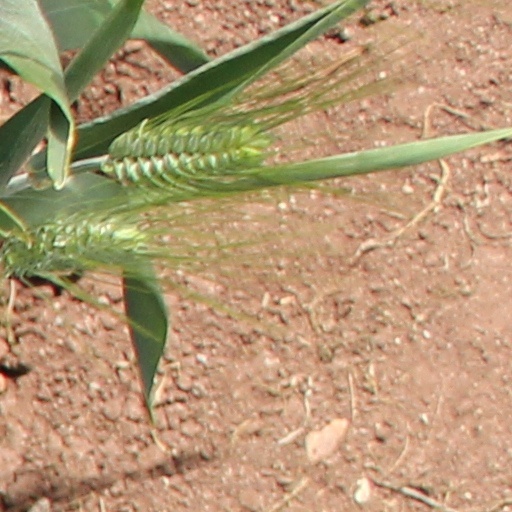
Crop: wheat